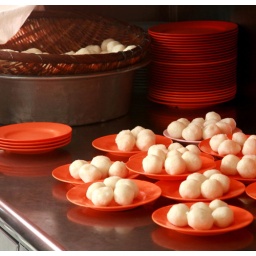
The most yummilicious chicken rice balls in the world.